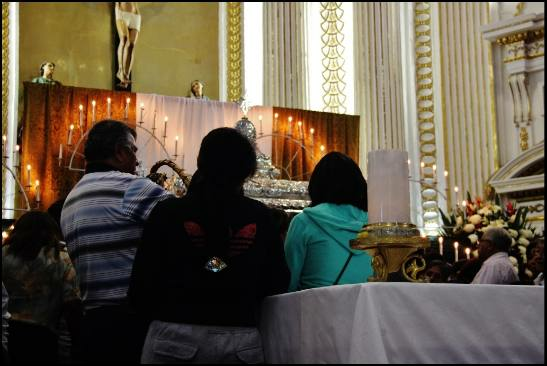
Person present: Yes